Walking Truck

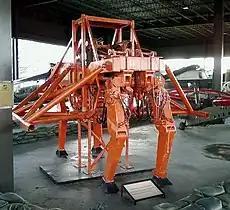
Walking truck in the U.S. Army Transportation Museum in Fort Eustis

The Walking Truck or Cybernetic Walking Machine was an experimental quadruped walking vehicle created by General Electric in 1965. It was designed by Ralph Mosher to help infantry carry equipment over rough terrain. It alternatively bore the name of "CAM", an acronym for "Cybernetic Anthropomorphous Machine". It appeared in a segment of the Walter Cronkite–hosted "The 20th Century" in 1968.